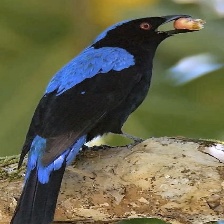
Species: FAIRY BLUEBIRD
Scientific name: IRENA